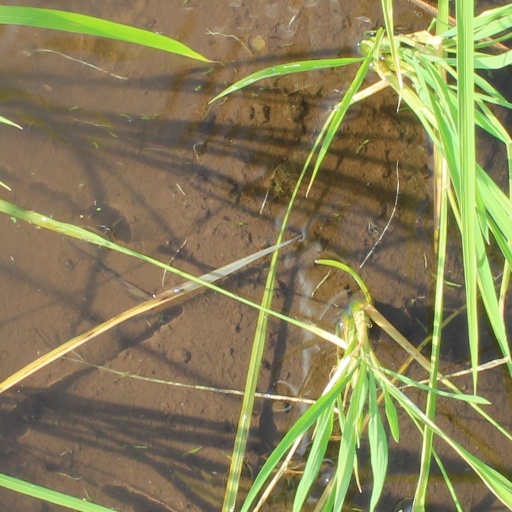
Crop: rice